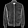
Label: Coat